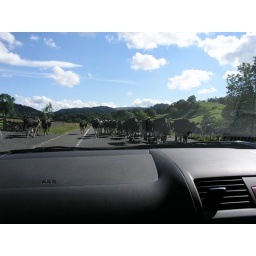
cows in road